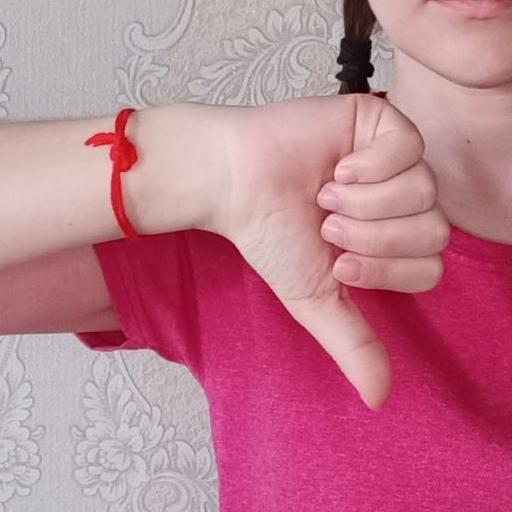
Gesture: dislike